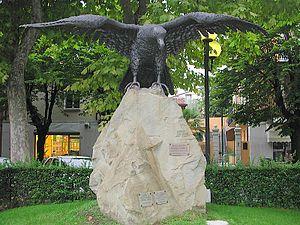
Les Alpins sont les troupes de l'armée italienne spécialisées pour le combat en zone montagneuse. Elles sont rattachées à l'infanterie et composées, actuellement, de deux brigades.